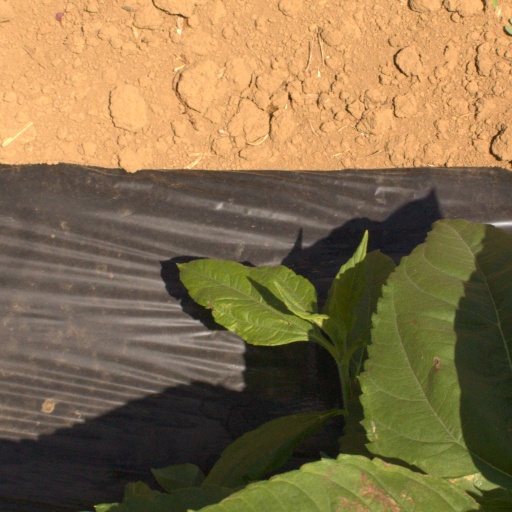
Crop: Jerusalem artichoke